Ottoman music

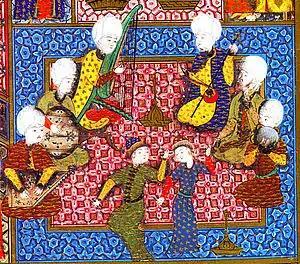
Miniature of dancers (köçeks) and musicians performing at a circumcision ceremony. Dated 1530 from the "Süleymanname"

Ottoman music or Turkish classical music (or more recently ) is the tradition of classical music originating in the Ottoman Empire. Developed in the palace, major Ottoman cities, and Sufi lodges, it traditionally features a solo singer with a small to medium-sized instrumental ensemble.